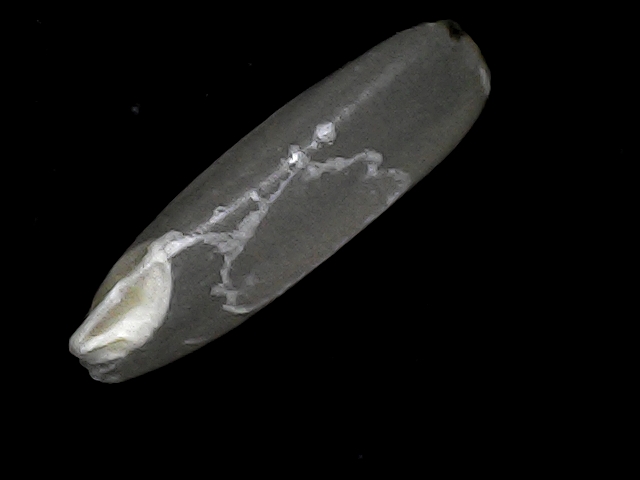
Rice variety: BD30